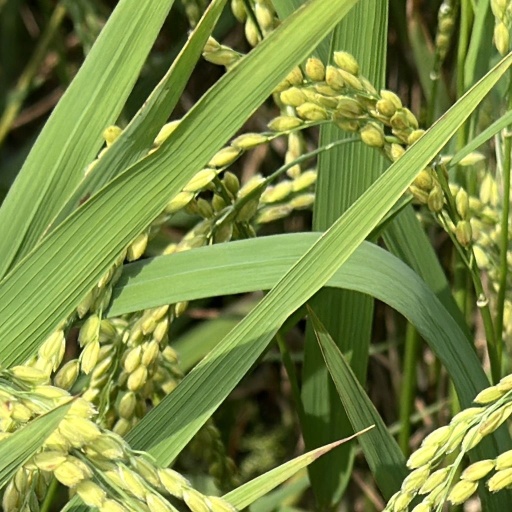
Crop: rice